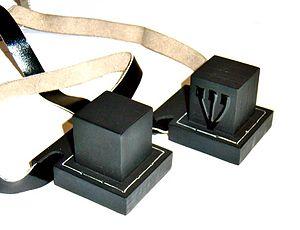
Le terme phylactère se rapporte à des éléments divers dans les religions de l’Égypte antique et judéo-chrétiennes, l'art médiéval et la bande dessinée. L’étymologie du mot est grecque et son usage a deux origines : dans un contexte chrétien et médiéval, il dérive du latin tardif phylacterium, dérivé du grec ancien φυλακτήριον, lui-même issu de φυλάσσειν. Dans le judaïsme, il s'agit également d'un synonyme de l'hébreu תפילין, utilisé dans l'Ancien Testament.